Jarrett Brown

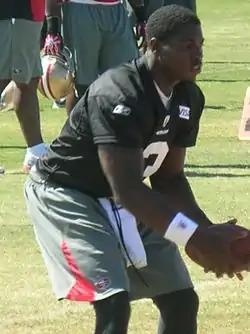
Brown at 49ers training camp in August 2010

Jarrett Brown (born January 23, 1987) is a former American football quarterback. He played college football at West Virginia, and was signed by the San Francisco 49ers as an undrafted free agent following the 2010 NFL draft. He served as the starting quarterback for the West Virginia Mountaineers at West Virginia University during the 2009 season after three seasons as the backup to Pat White. He was also a member of the Cleveland Browns, Indianapolis Colts, BC Lions and Spokane Shock. In 2019, he signed with the West Virginia Roughriders.